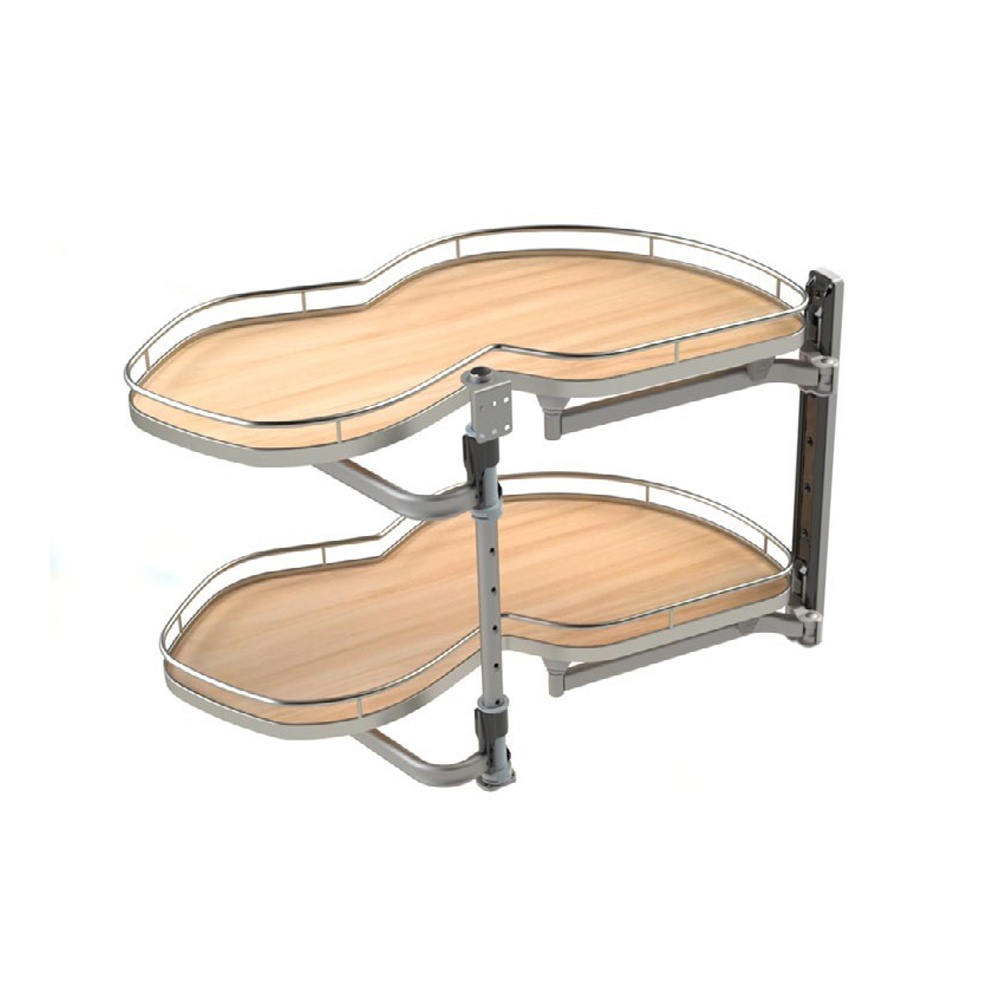
Fabuwood Allure Luna Kona Base Pull Out For BLB48/51 Blind Left {Cabinet Not Included}
Fabuwood contemporary Luna line provides a timeless charm to your kitchen with smooth polished finishes and simple frame designs. Bright, clean, and modern, kona cabinets are the picture-perfect foundation for your dream white kitchen. Includes two trays per accessory Load Capacity: 55lb (25kg) per tray Maple/Champagne Finish
Brand: Fabuwood
Category: Home & Garden > Kitchen & Dining > Kitchen Tools & Utensils > Kitchen Organizers > Kitchen Cabinet Organizers